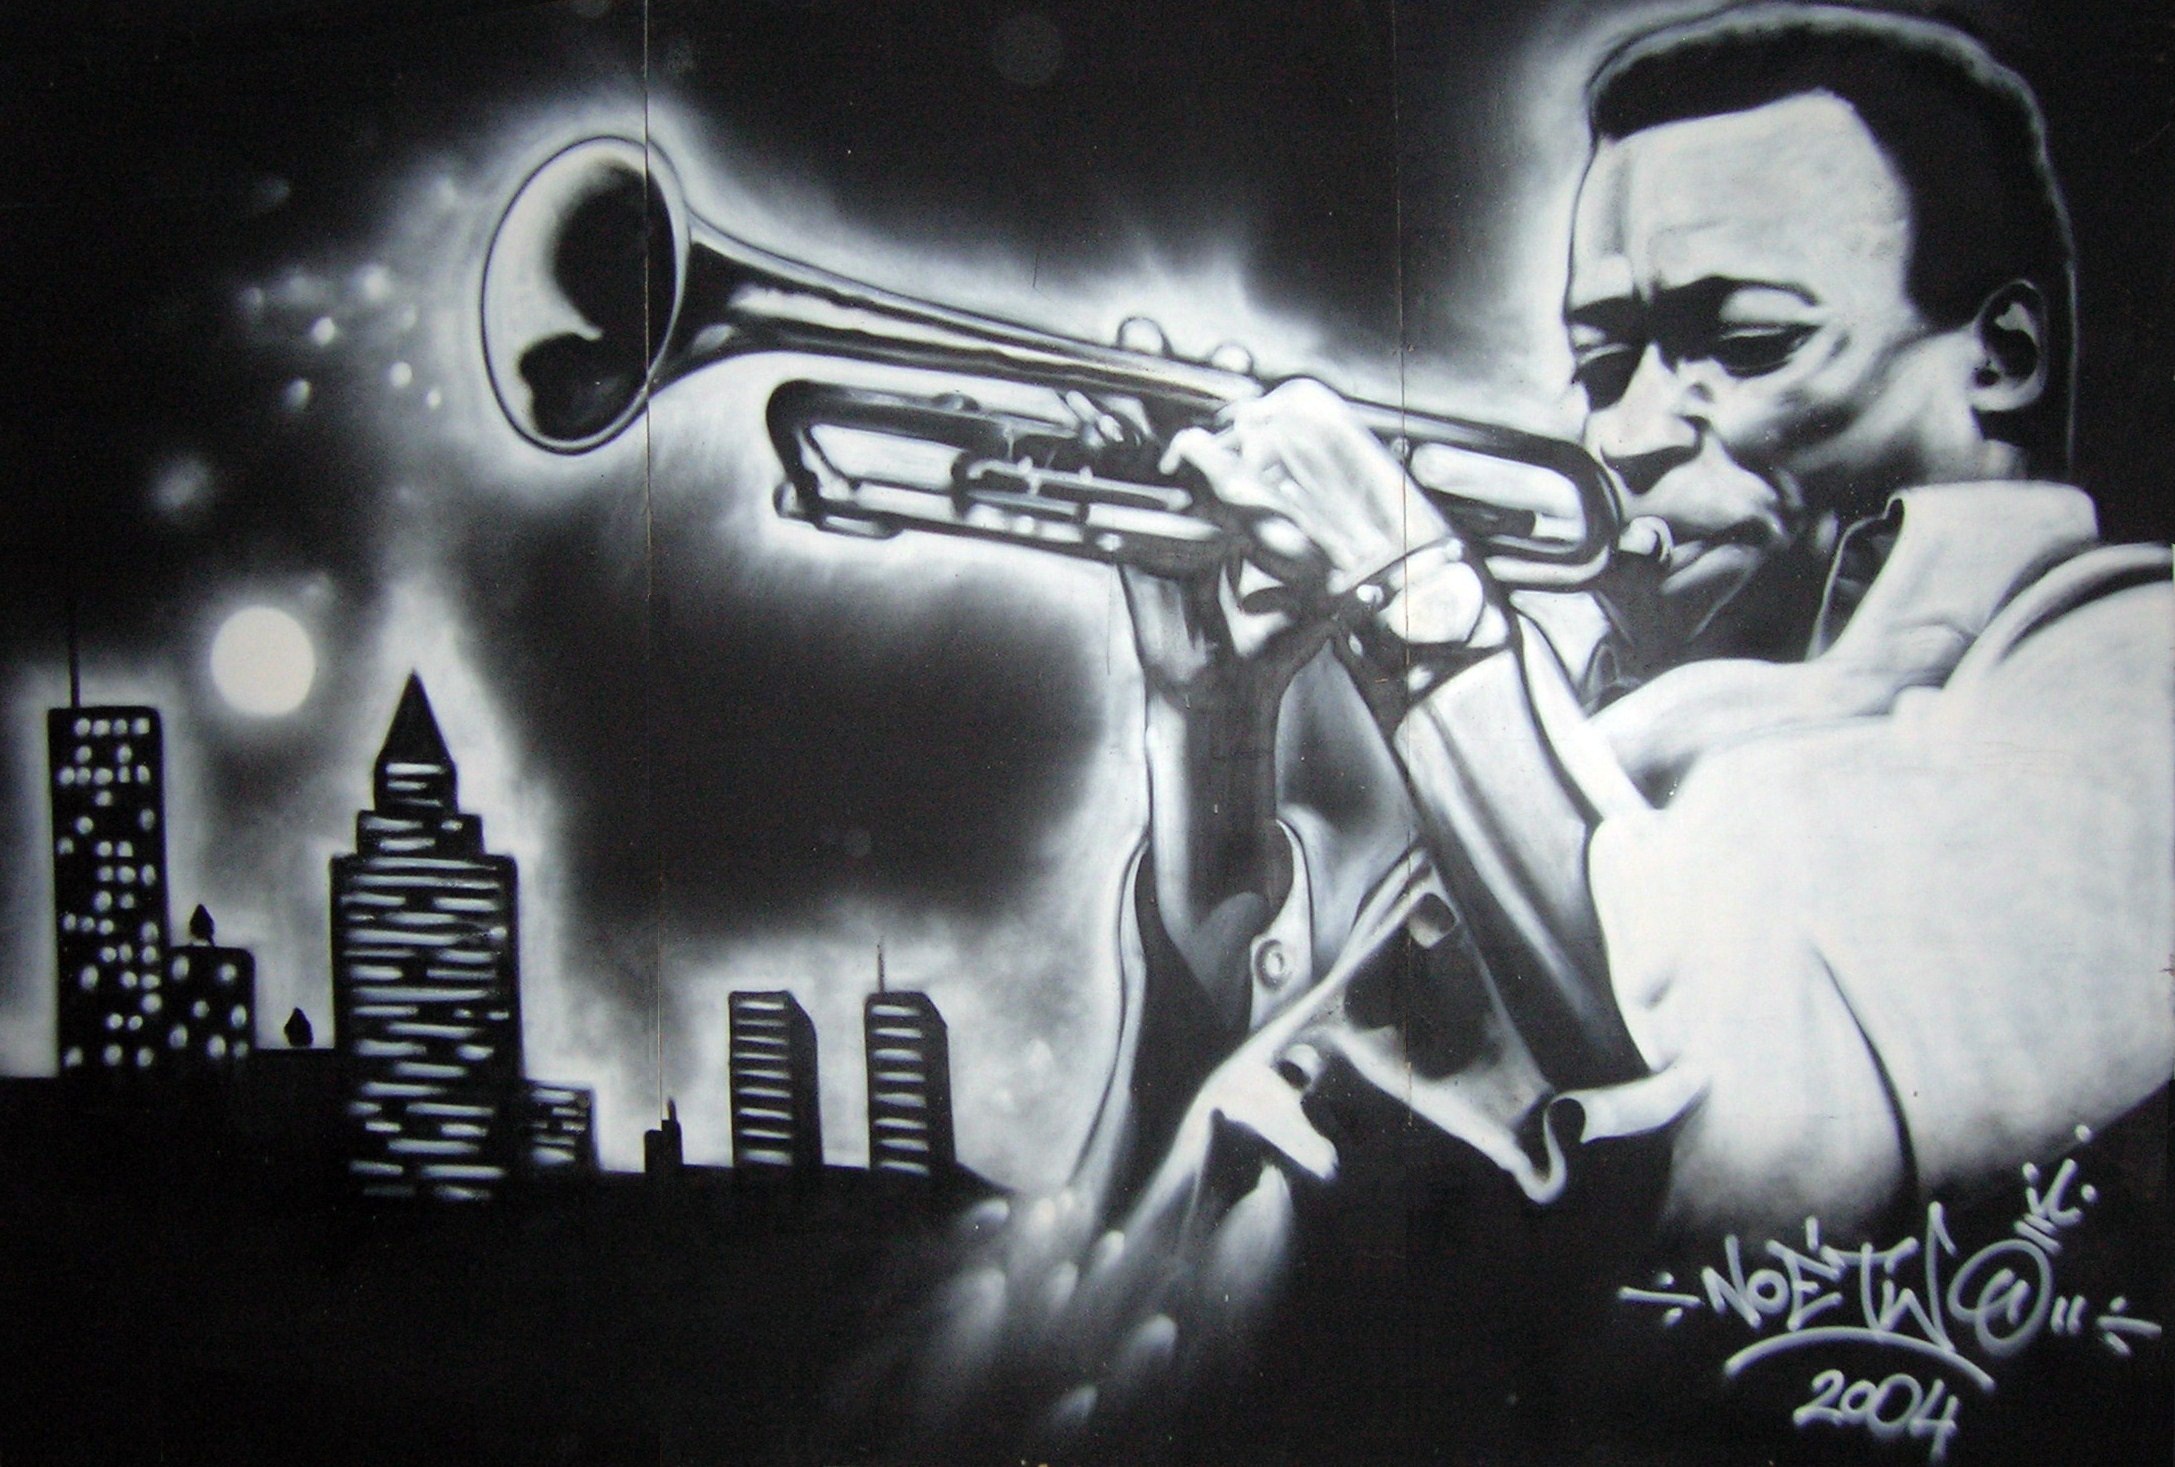
music, musician, street art, guitarist, trumpet, grafiti, brass instrument, album cover, miles davis, jazzman